Zwiefalten

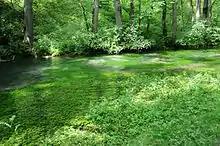
Zwiefalter Ach south of Wimsener Höhle

Zwiefalten is a municipality in the district of Reutlingen, Baden-Württemberg, Germany located halfway between Stuttgart and Lake Constance. The former Zwiefalten Abbey dominates the town. The former monastery is considered one of the finest examples of late Baroque art.